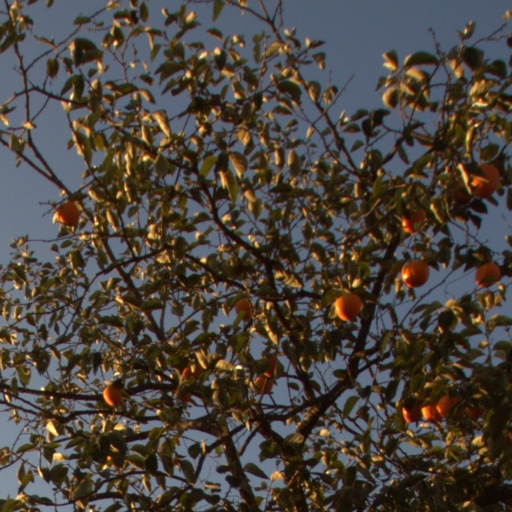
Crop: grape